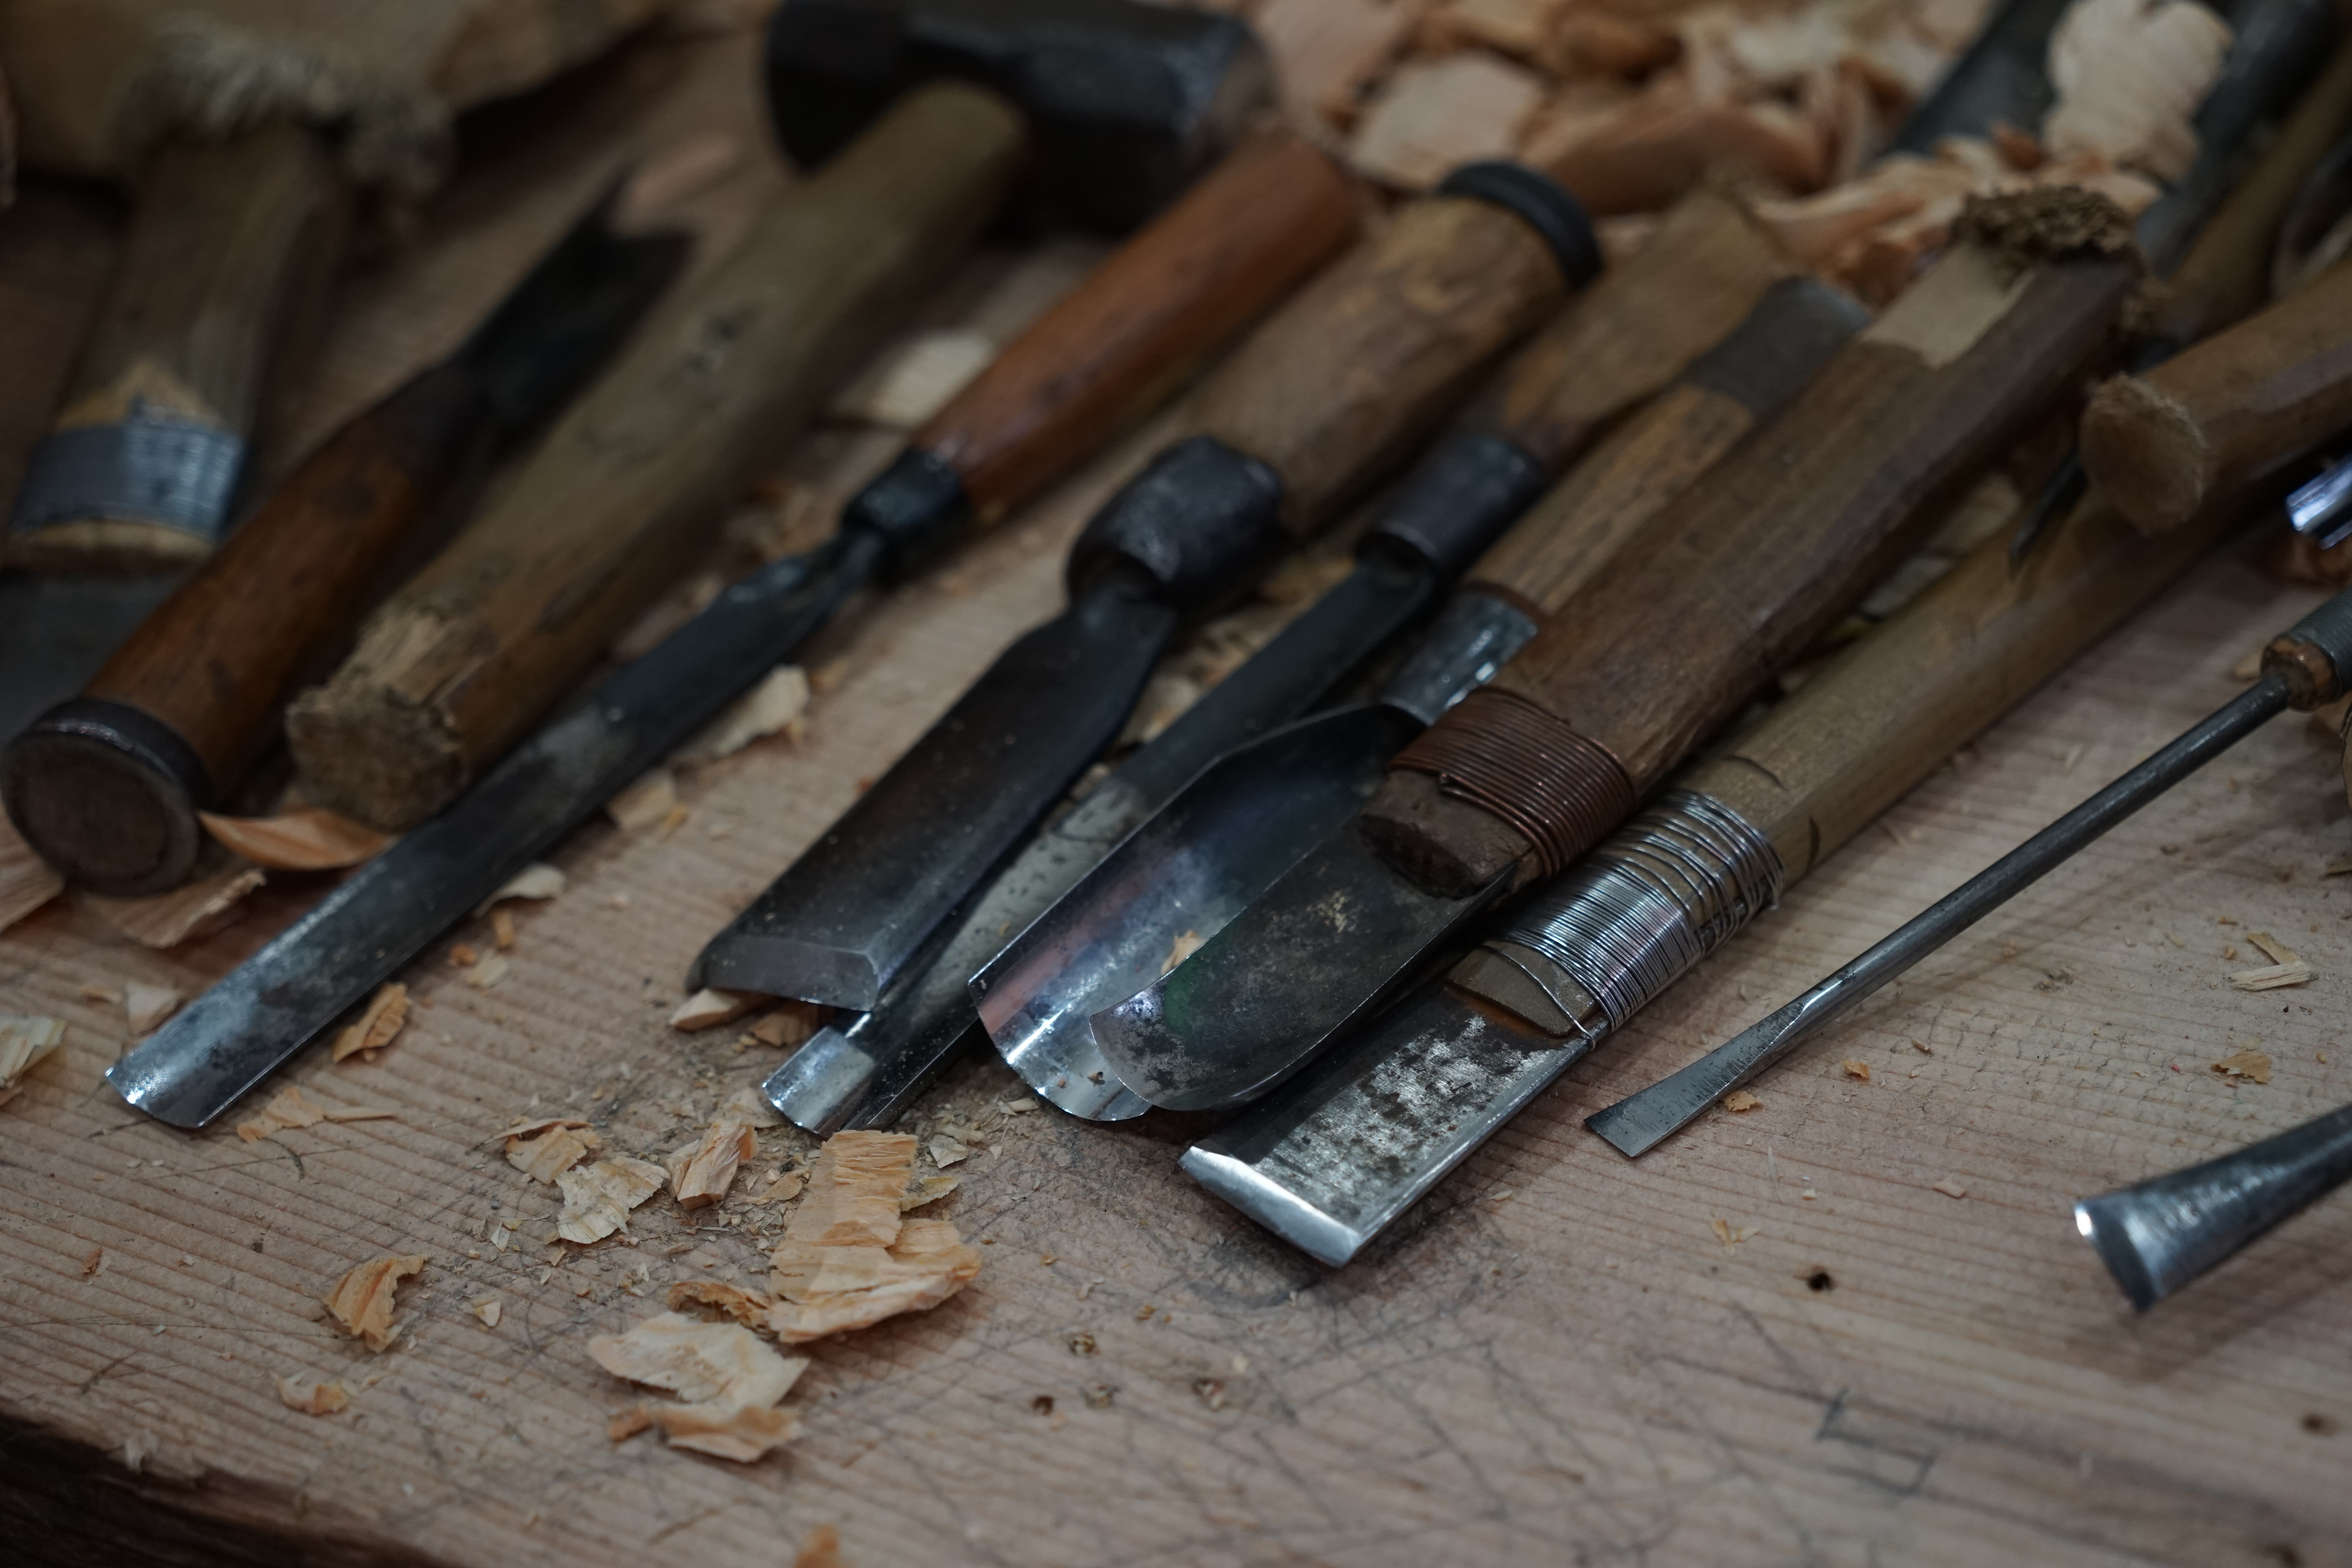
tool, weapon, art, woodworking, gun, rifle, iron, carving, blade, woodcarving, extension, value, traditional, master, clippers, firearm, chisel, gun barrel, gun accessory